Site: brandenburg
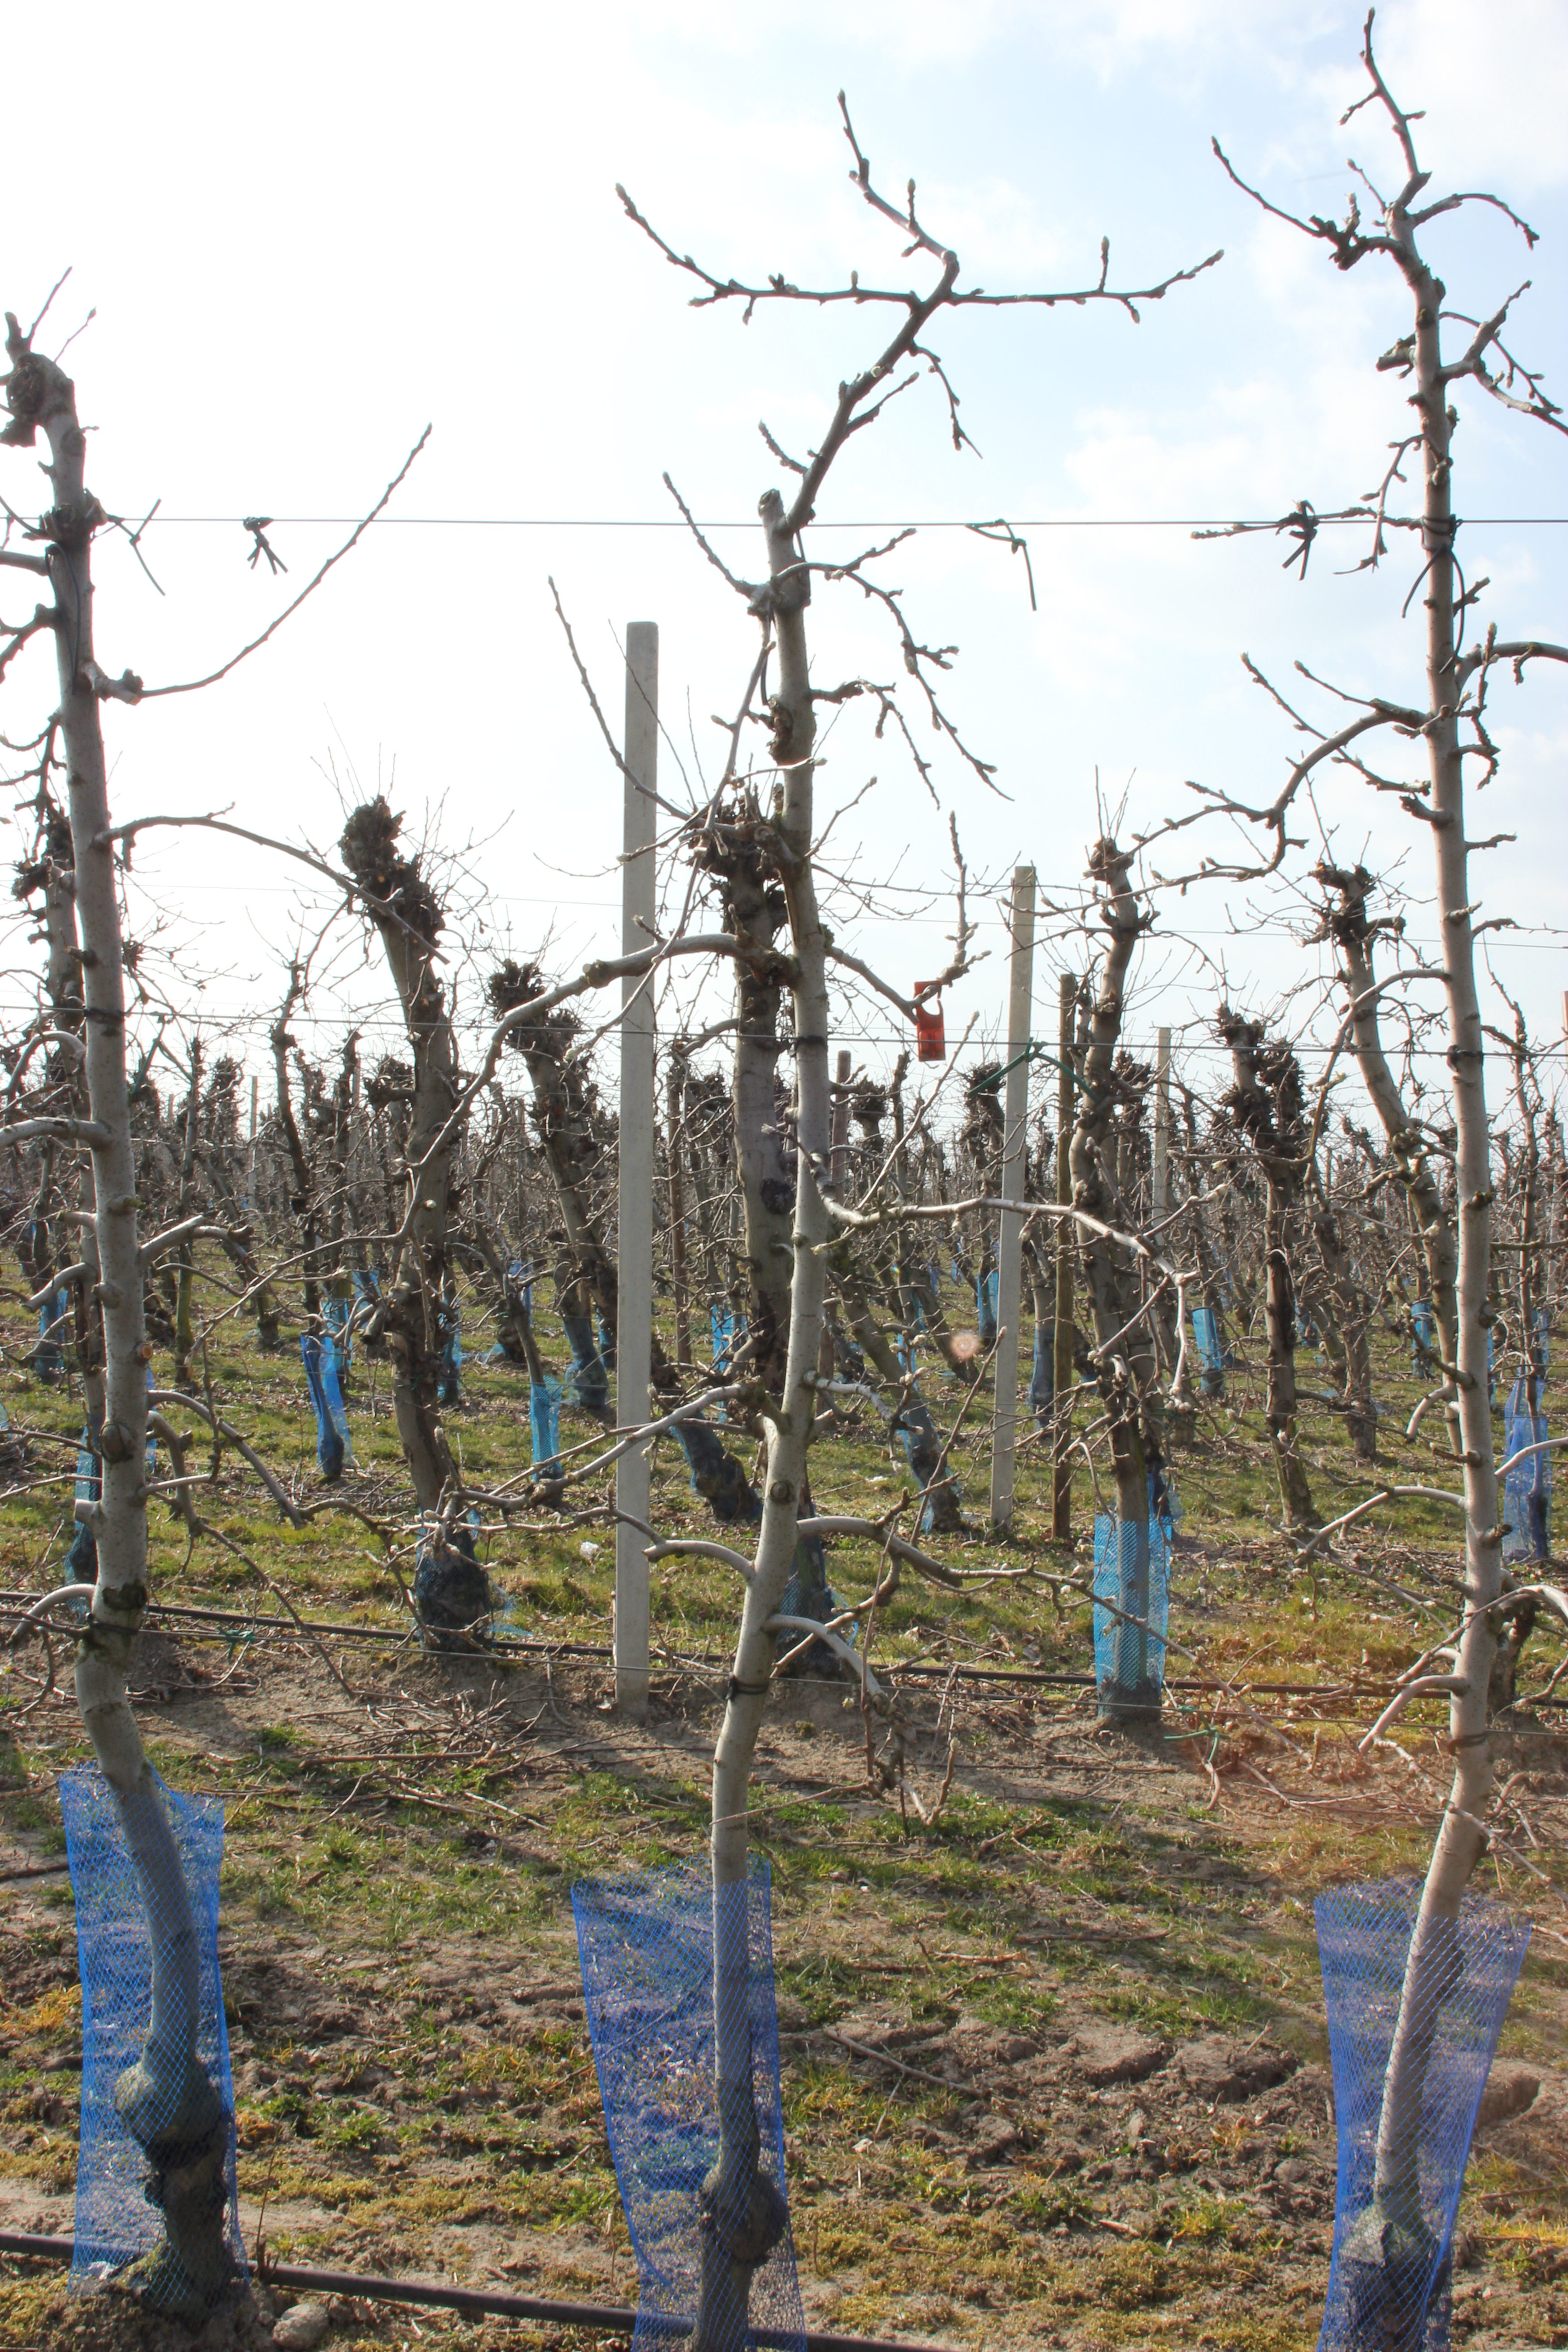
Growth stage (BBCH 03): Bud development